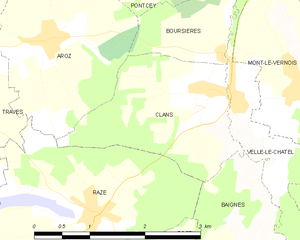
Carte des communes françaises